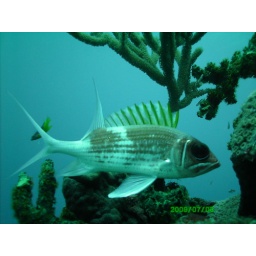
my favorite fish to take photos off,was taken in 90ft off water near The ship yard,nassau,bahamas